Auguste Arthur De la Rive

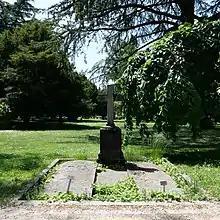
De la Rive's grave at the "Cimetière des Rois" in Geneva

De la Rive's birth and fortune gave him considerable social and political influence. He was known for his hospitality to literary and scientific men, and for his interest in the welfare and independence of his native country. In 1860, when the annexation of Savoy and Nice had led the Genevese to fear French aggression, De la Rive was sent by his fellow-citizens on a special embassy to England, and succeeded in securing a declaration from the English government, which was communicated privately to that of France, that any attack on Geneva would be regarded as a "casus belli". On the occasion of this visit the university of Oxford conferred upon De la Rive the honorary degree of Doctor of Civil Law.